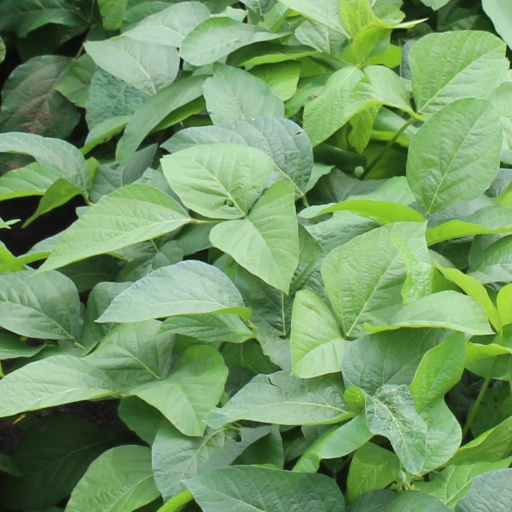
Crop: soybean